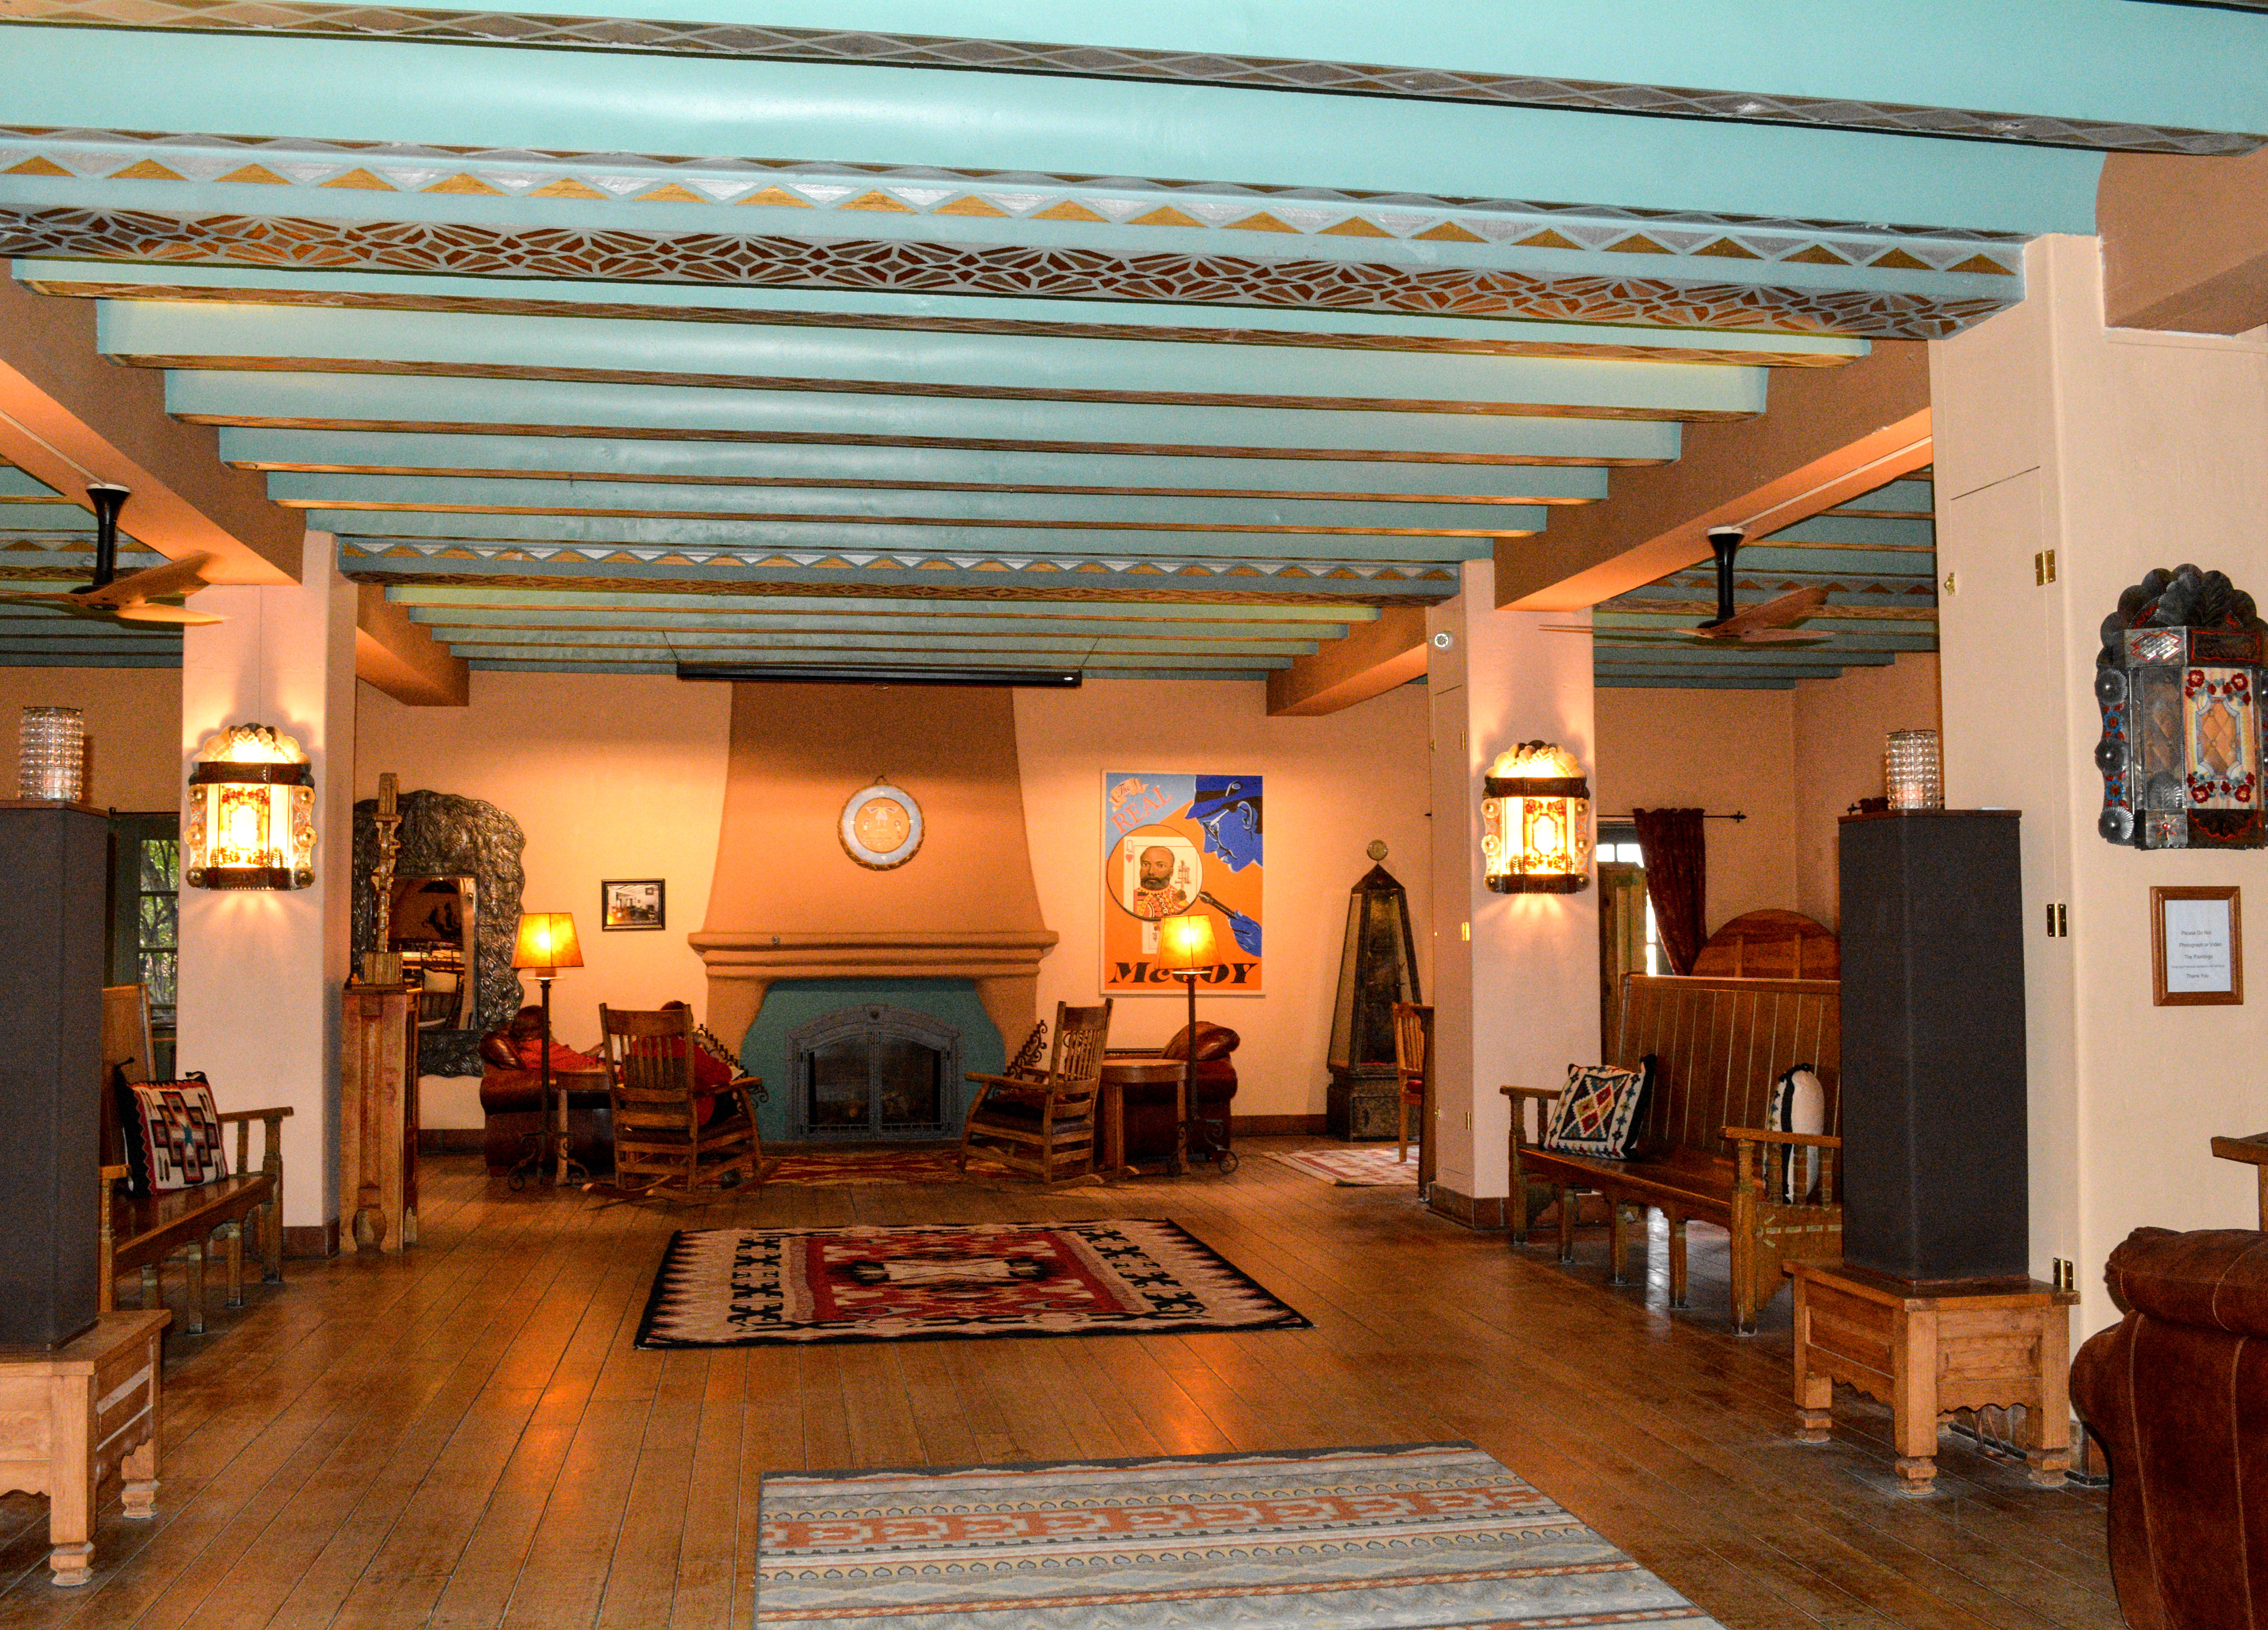
mansion, home, property, living room, interior design, resort, estate, lobby